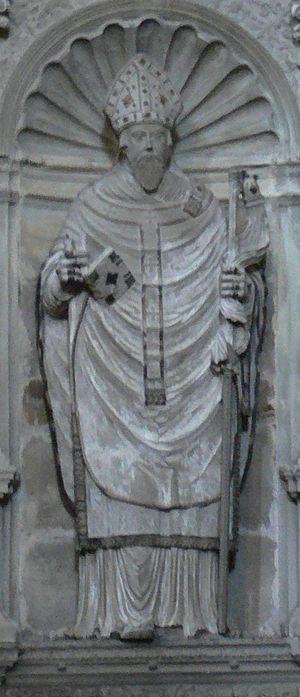
Georg IV Fuchs von Rügheim est prince-évêque de Bamberg de 1556 à sa mort.